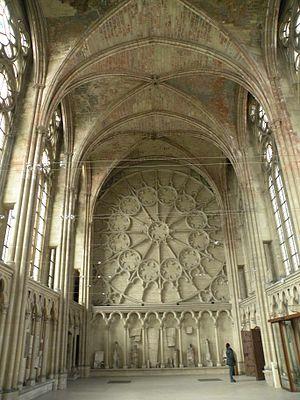
Intérieur de la Sainte-Chapelle (Saint-Germain-en-Laye)